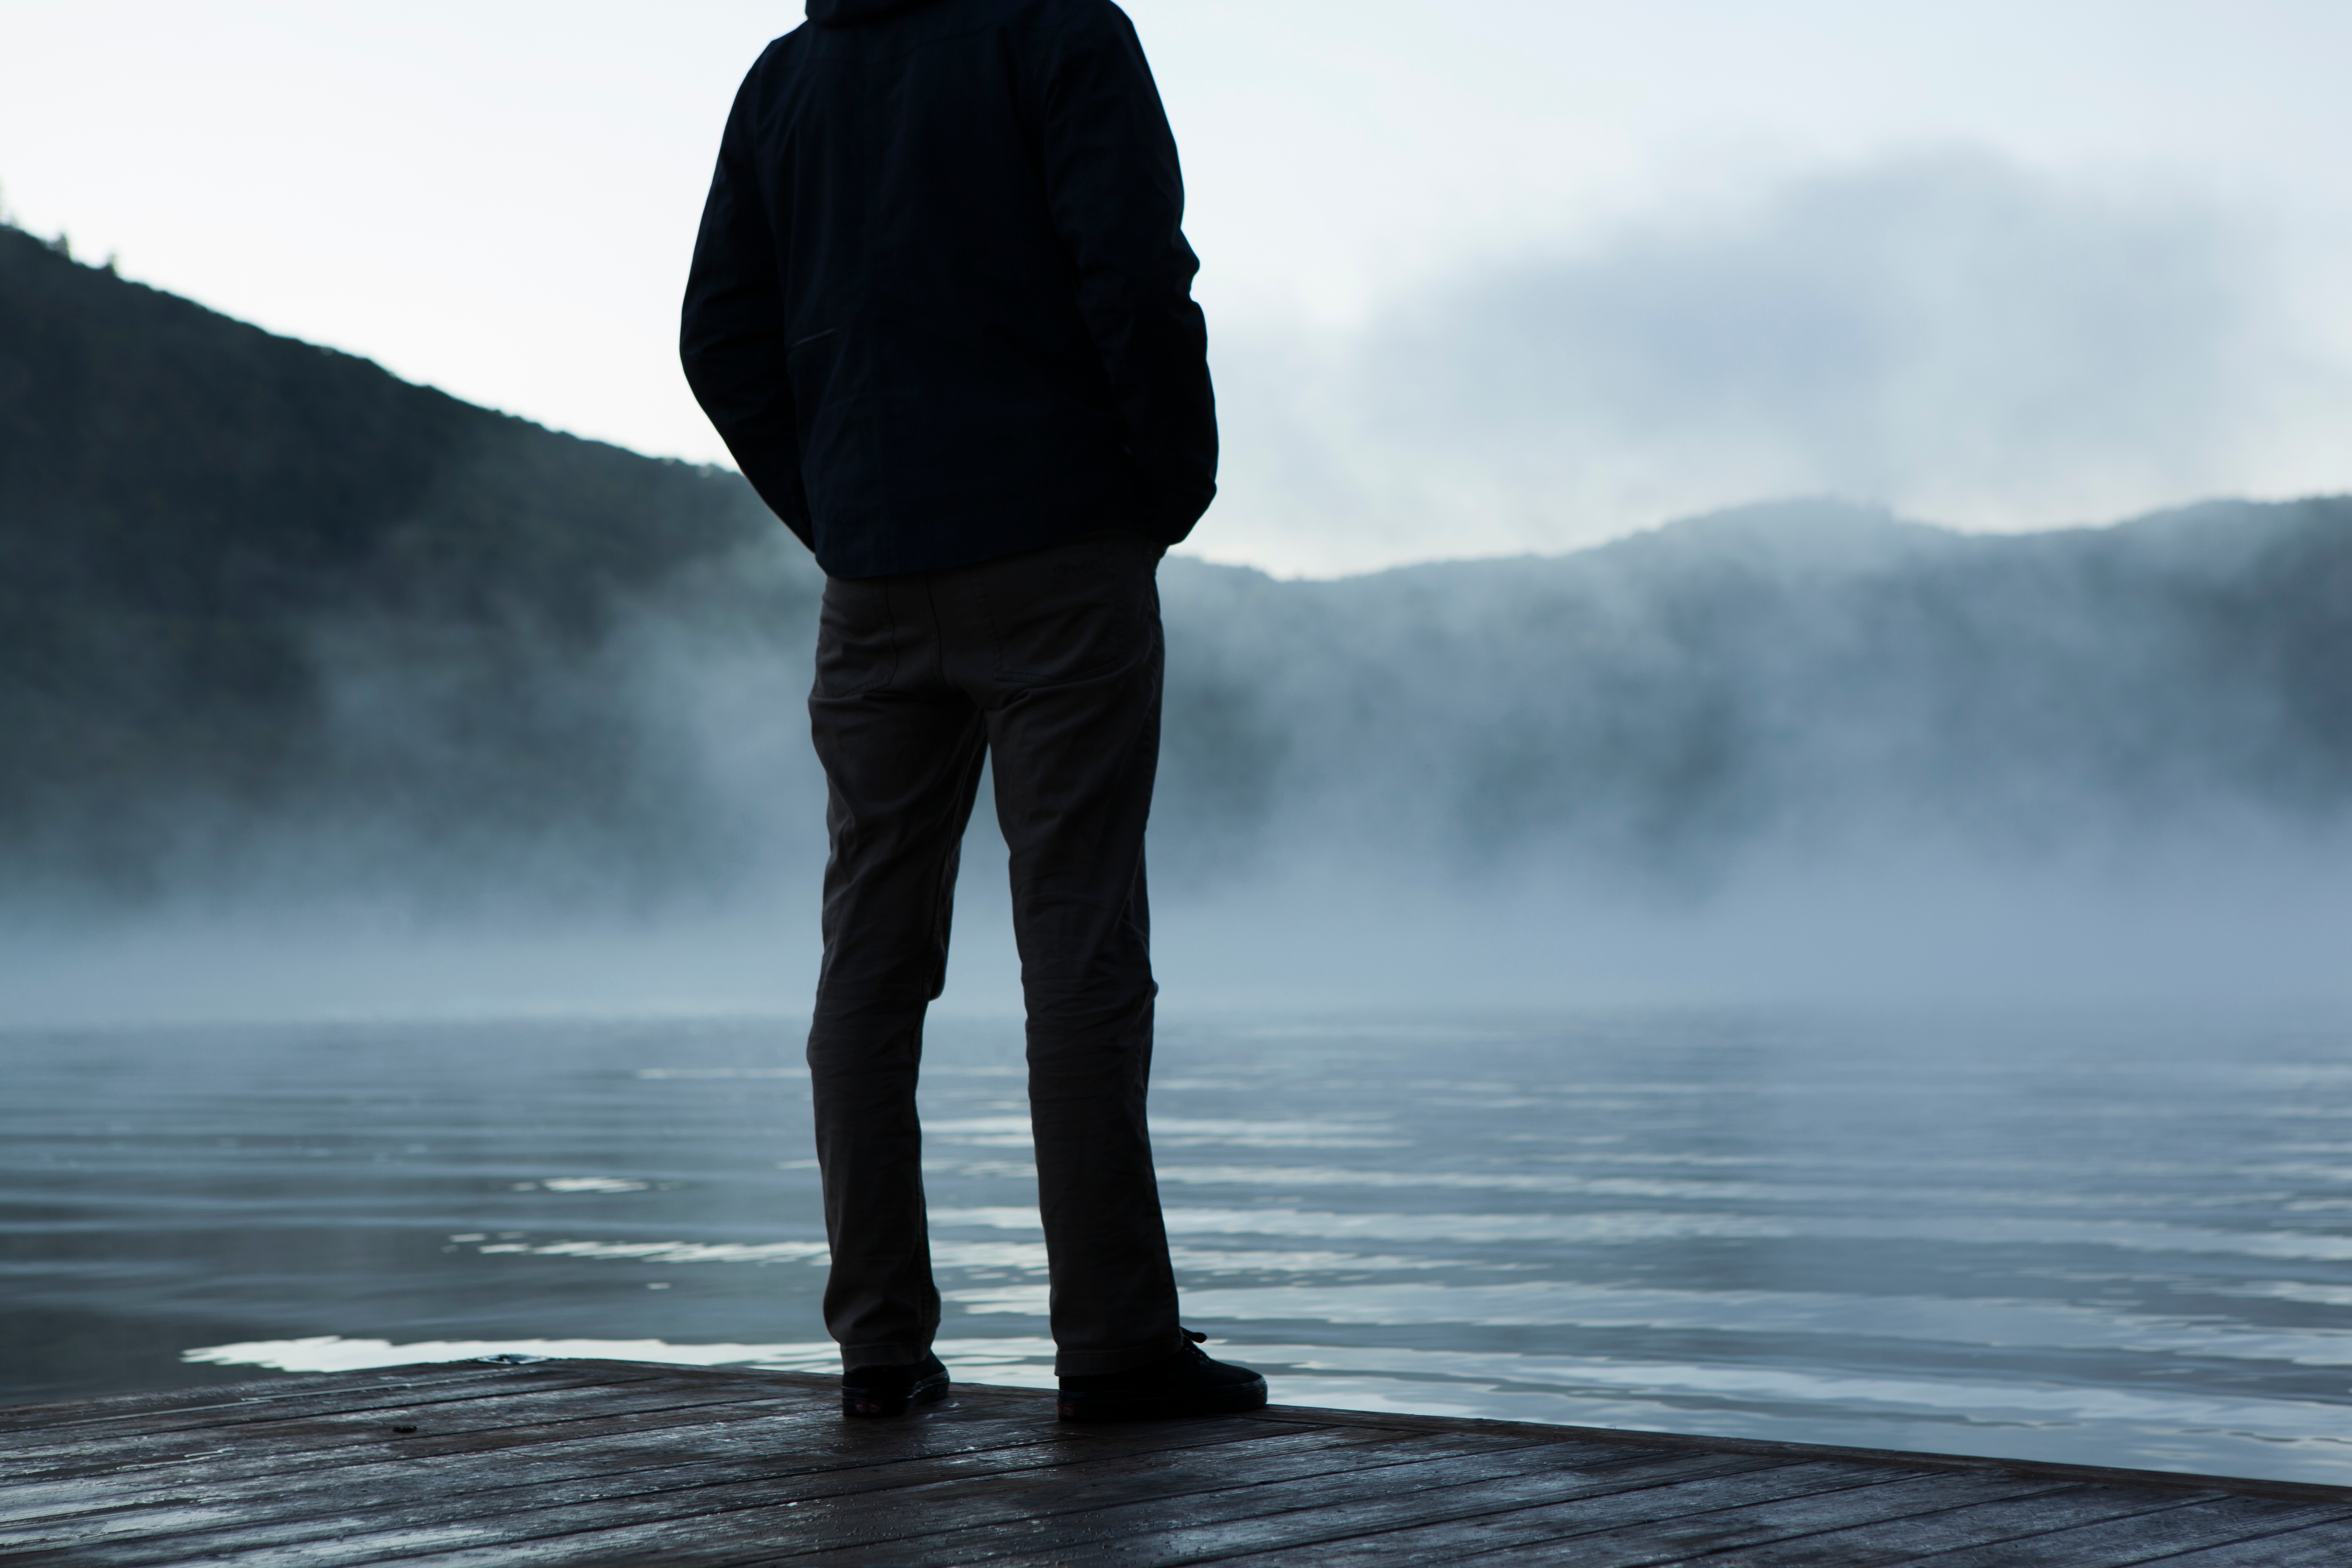
man, sea, water, horizon, silhouette, winter, fog, sunlight, morning, wave, standing, weather, season, atmospheric phenomenon